Charles Doherty

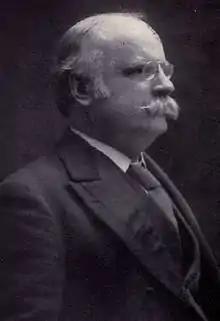
The Rt Hon. Charles Joseph Doherty

Charles Joseph Doherty, (May 11, 1855 – July 28, 1931) was a Canadian politician, lawyer, and judge from Quebec. He served as Minister of Justice from 1911 to 1921 and was one of Canada's representatives at the Paris Peace Conference.